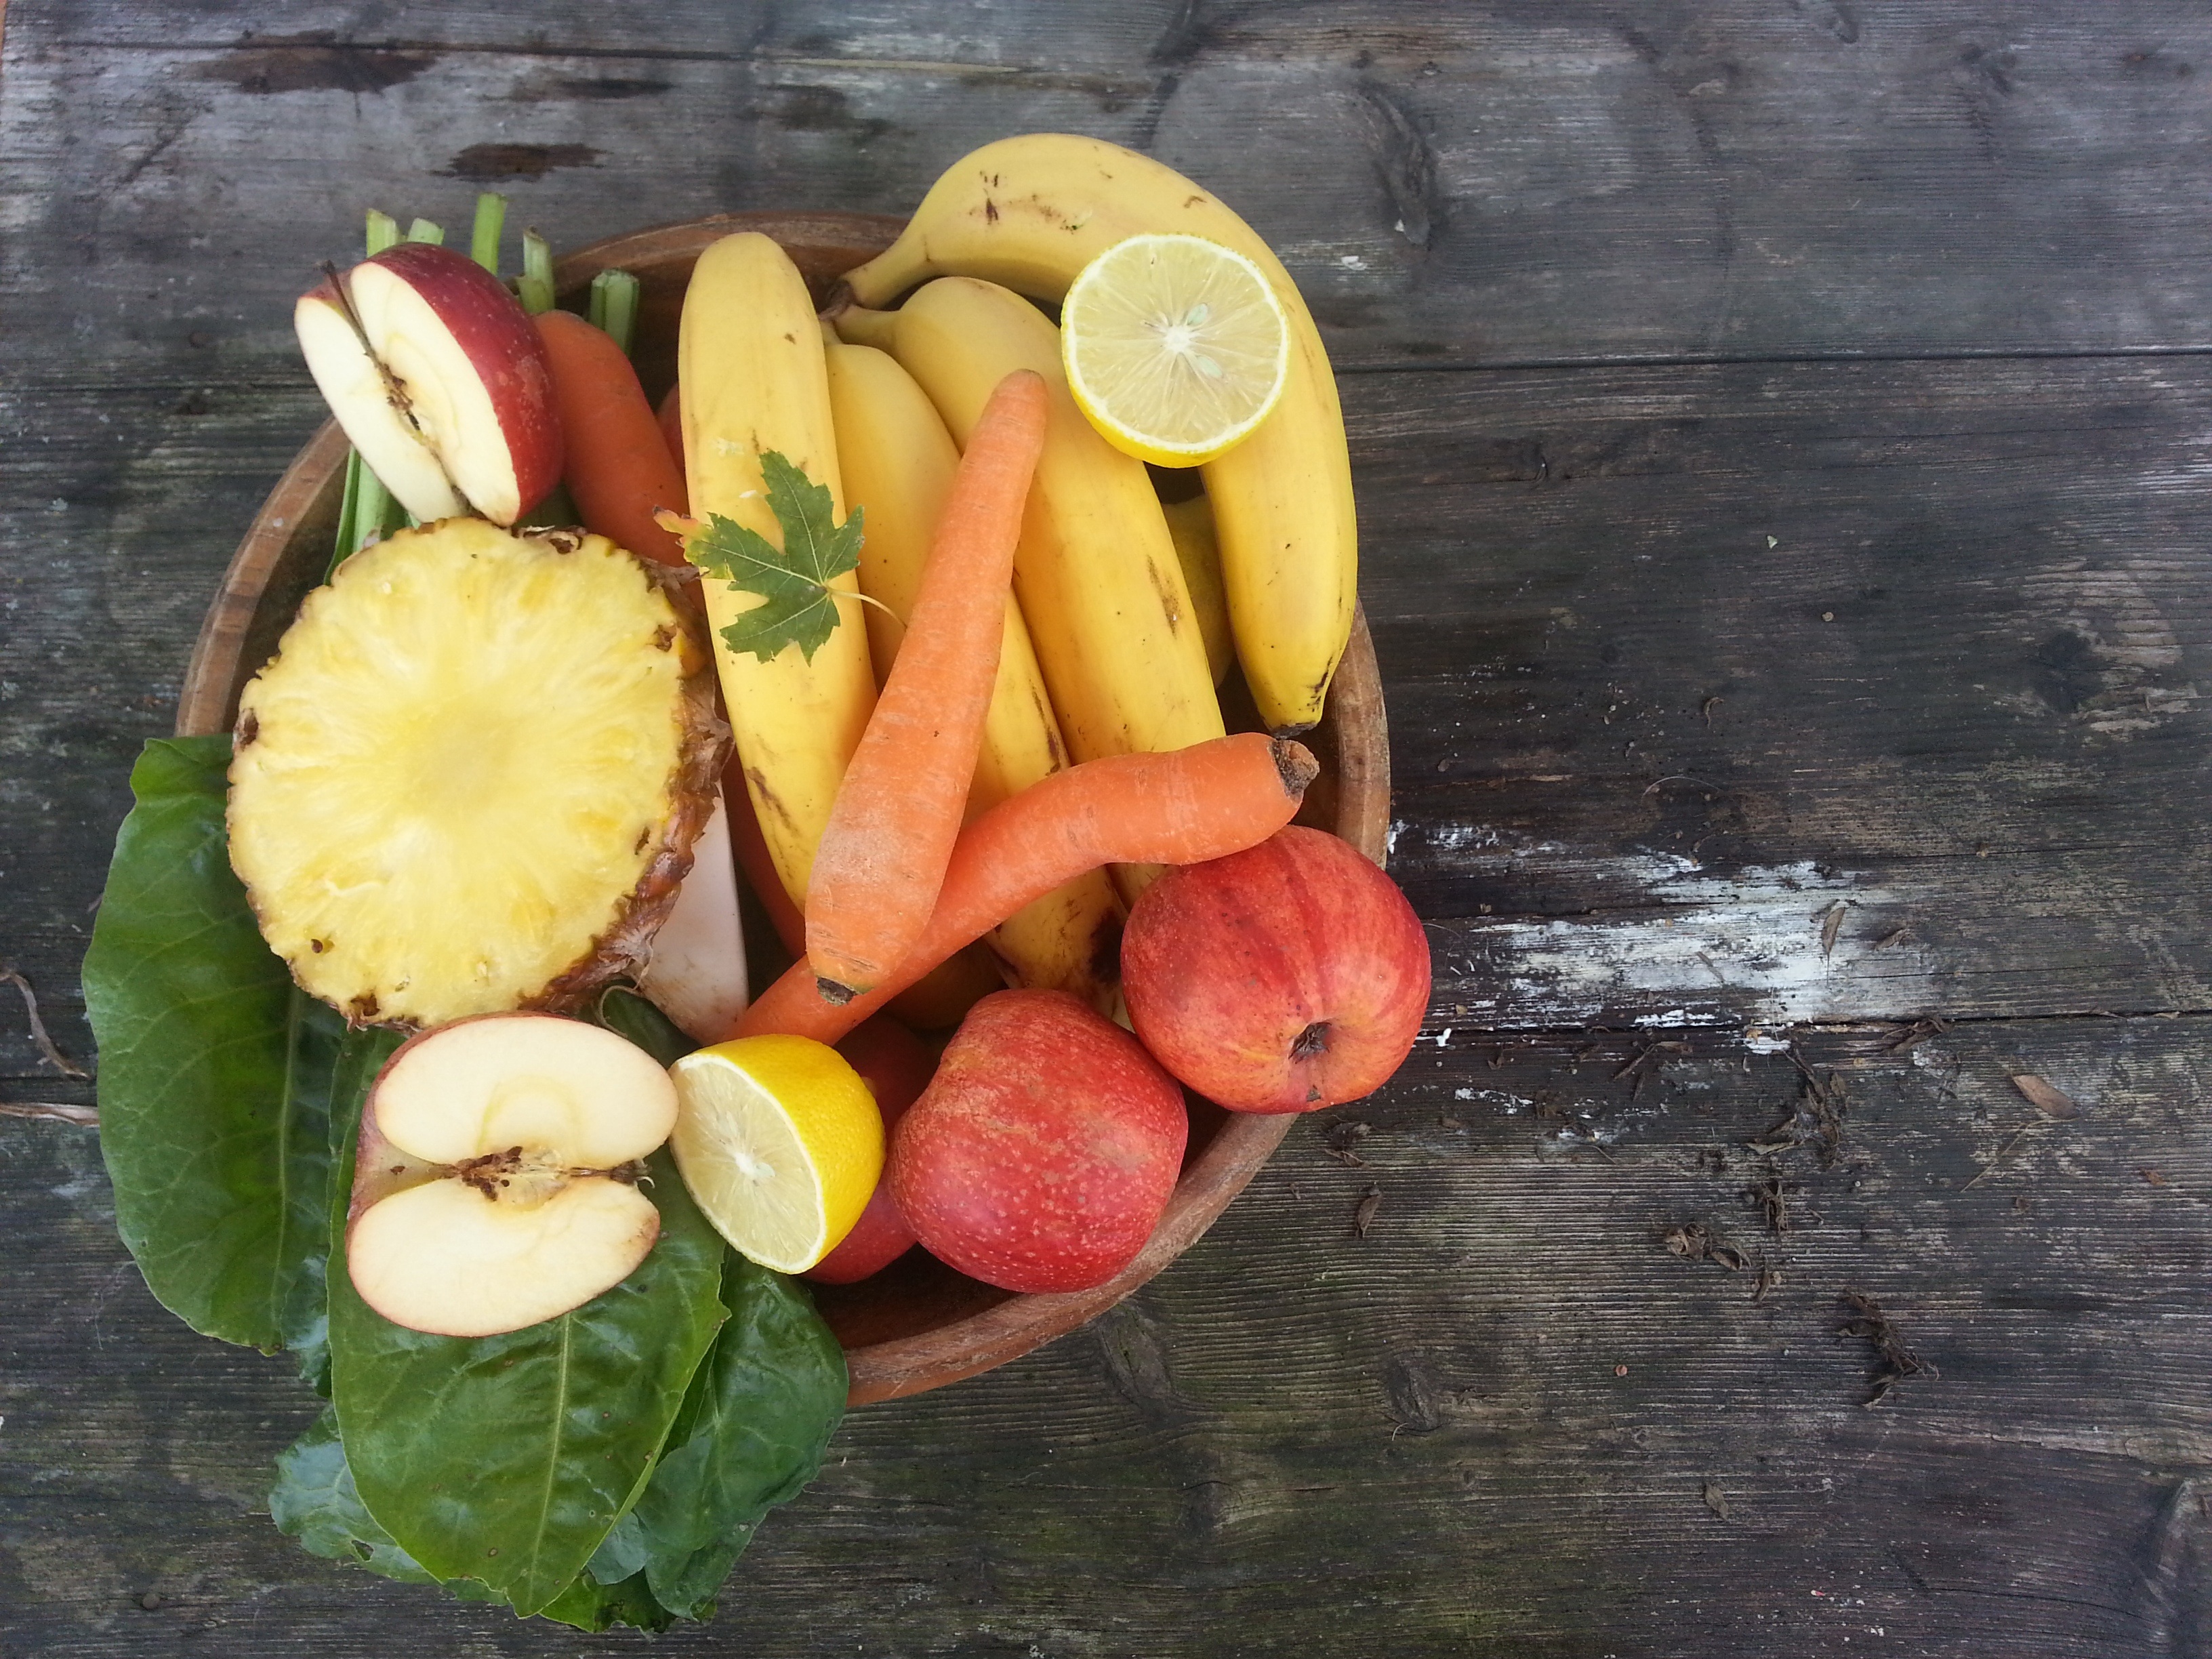
plant, fruit, food, produce, vegetable, healthy, smoothie, vitamins, flowering plant, land plant